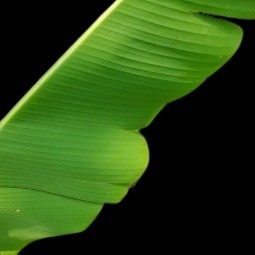
Label: Healthy